Siege of Eretria

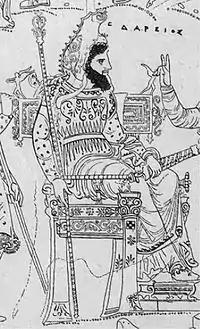
Darius I of Persia, as imagined by a Greek painter, 4th century BC

The Ionian revolt had begun with an unsuccessful expedition against Naxos, a joint venture between the Persian satrap Artaphernes and the Miletus tyrant Aristagoras. In the aftermath, Artaphernes decided to remove Aristagoras from power, but before he could do so, Aristagoras abdicated, and declared Miletus a democracy. The other Ionian cities followed suit, ejecting their Persian-appointed tyrants, and declaring themselves democracies. Artistagoras then appealed to the states of Mainland Greece for support, but only Athens and Eretria offered to send troops.